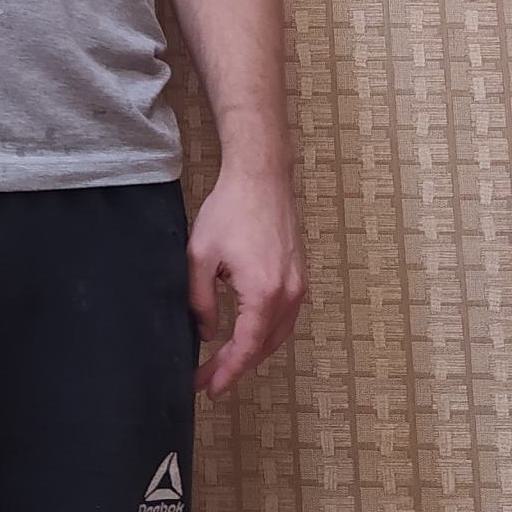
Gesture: no_gesture